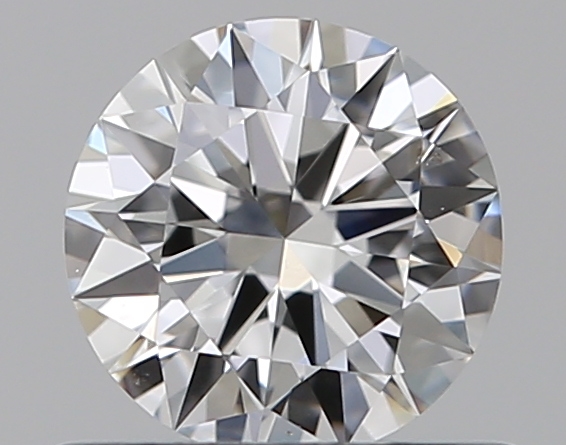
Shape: round
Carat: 0.5
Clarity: VS2
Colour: E
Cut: EX
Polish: EX
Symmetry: VG
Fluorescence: N
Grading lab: GIA
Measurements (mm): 5.13 x 5.2 x 3.08